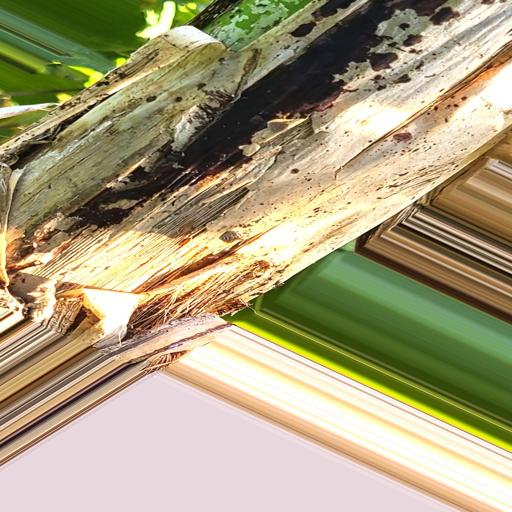
Label: bract_mosaic_virus